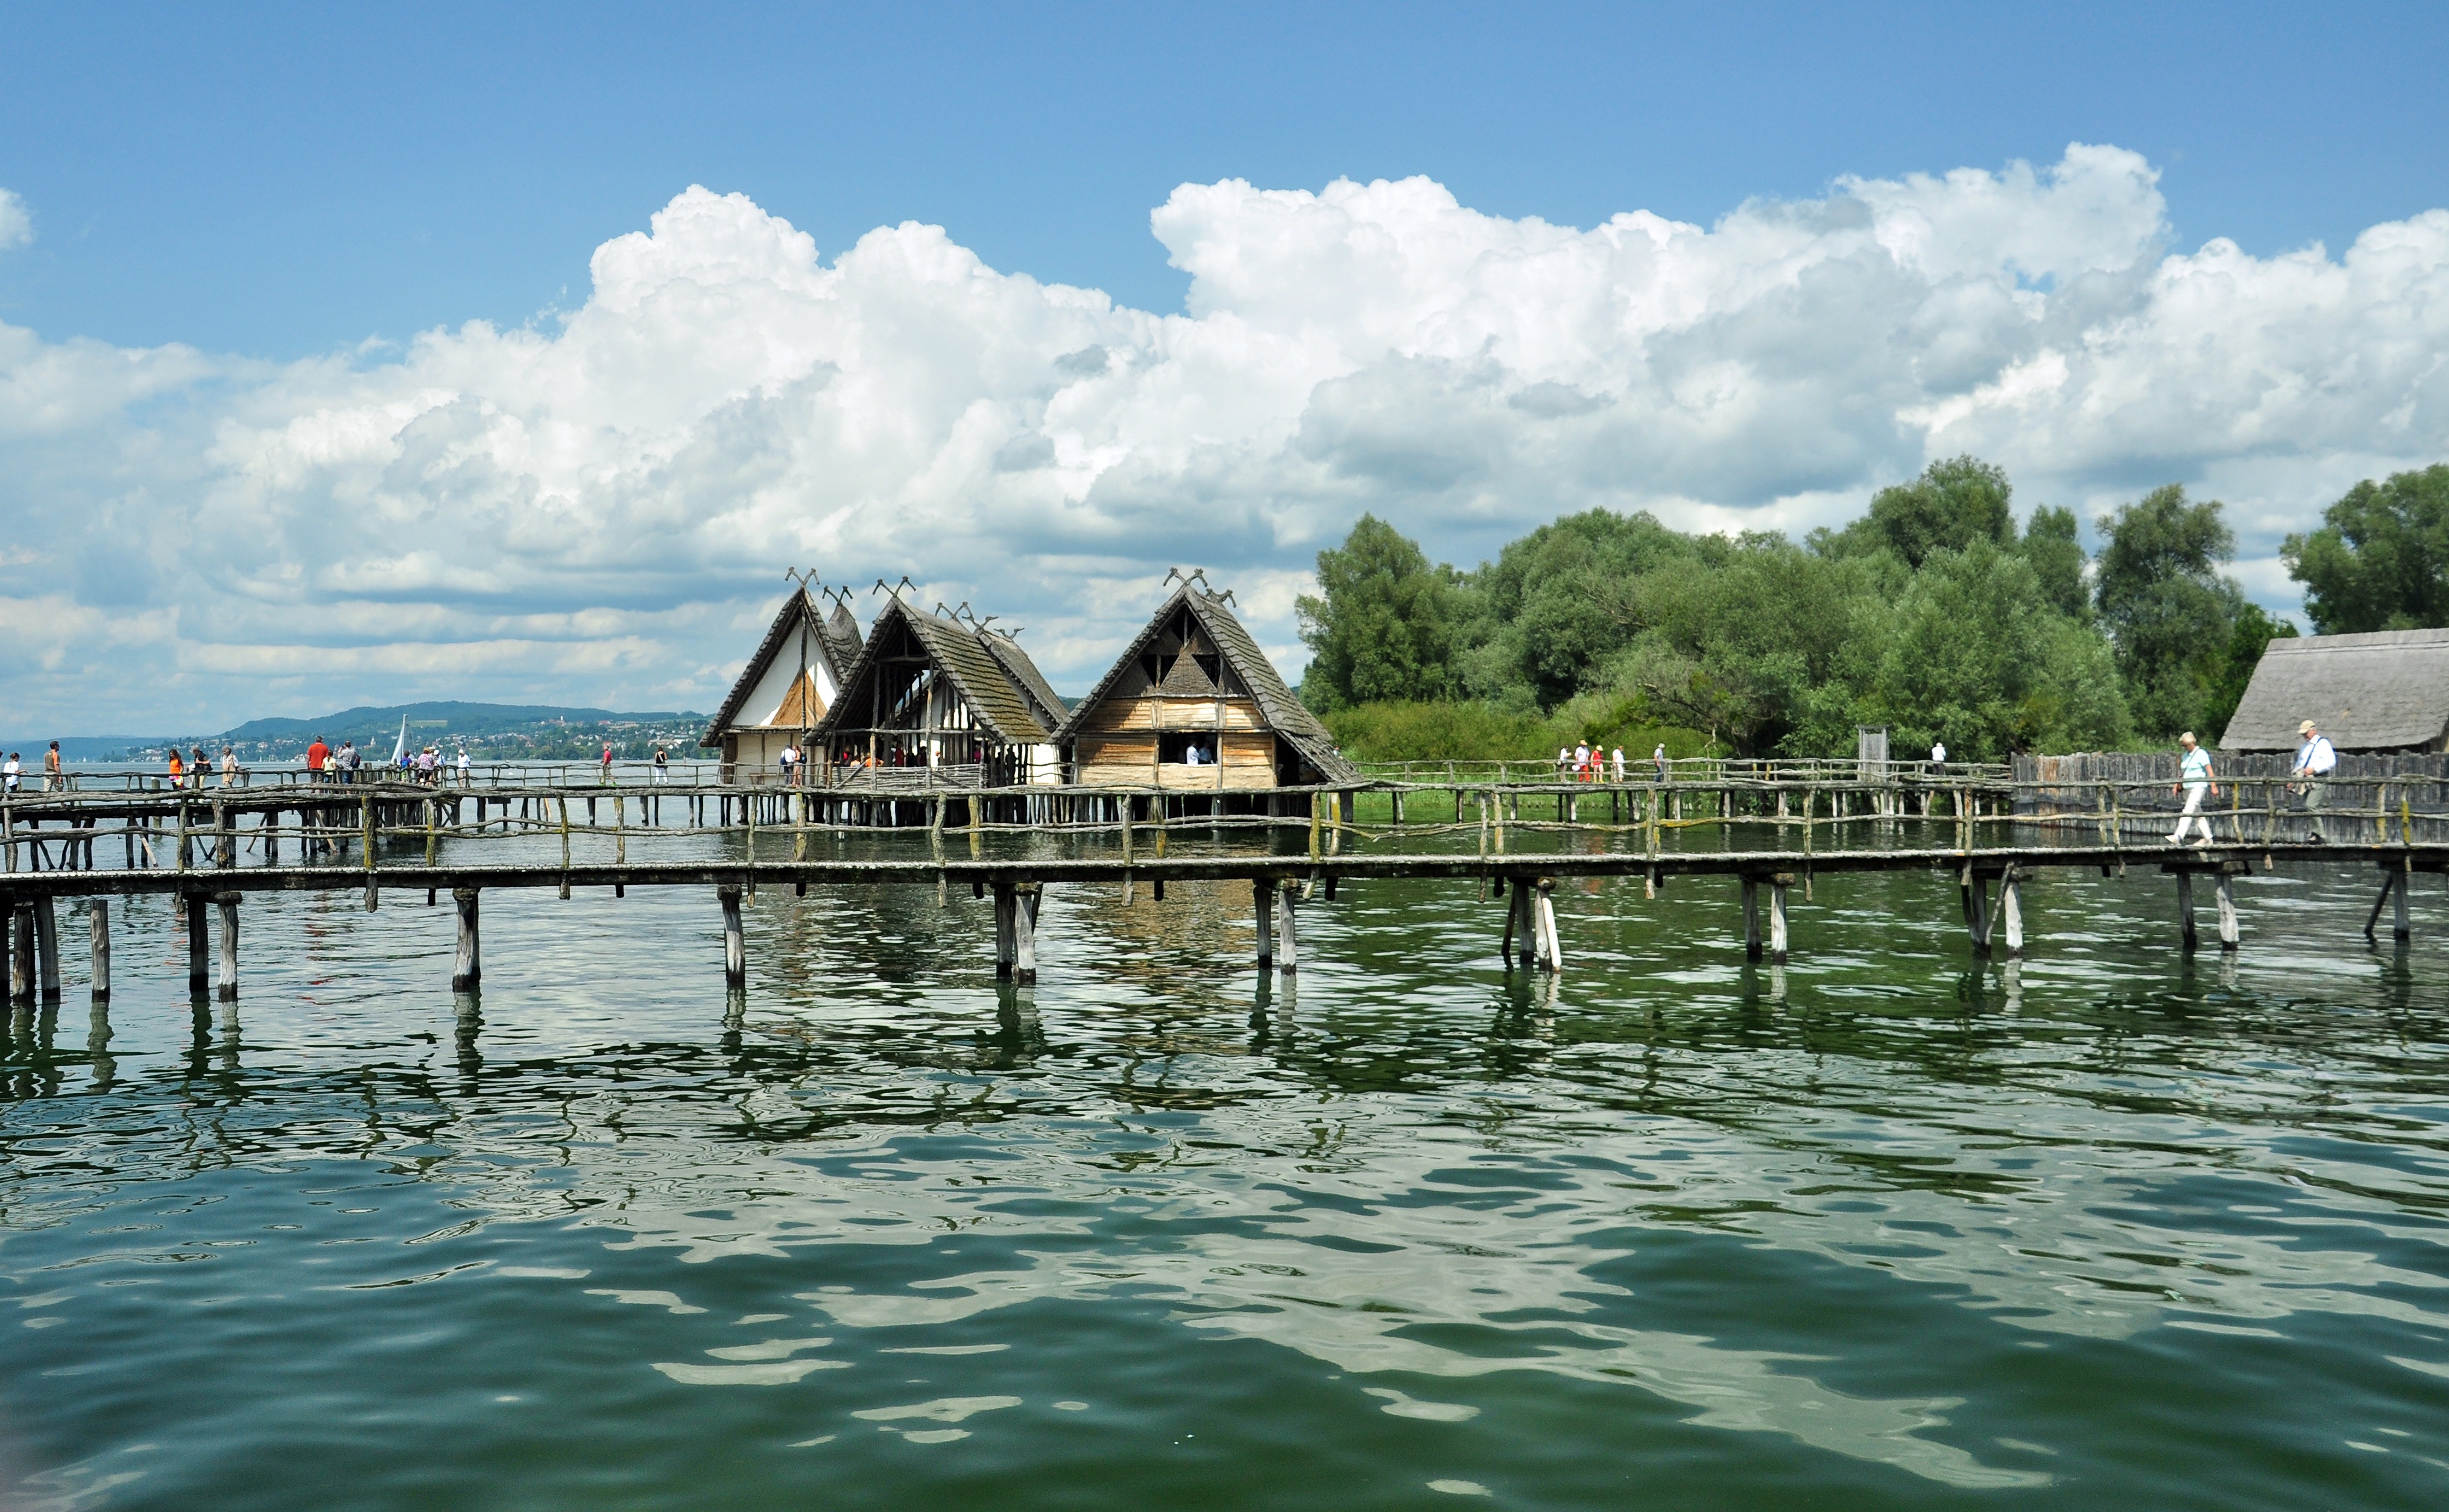
sea, water, bridge, pier, summer, vacation, reflection, bay, tourism, places of interest, resort, mirroring, lake constance, holiday destination, stilt houses, archaeological open air museum, wooden dwellings, pile dwelling museum, uhldingen, stilt village